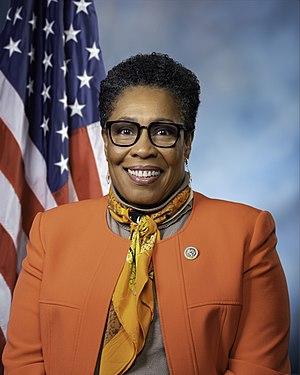
Marcia Fudge, née le 29 octobre 1952 à Cleveland, est une femme politique américaine, membre du Parti démocrate et représentante de l'Ohio au Congrès des États-Unis depuis 2008. Elle est auparavant maire de Warrensville Heights de 2000 à 2008.